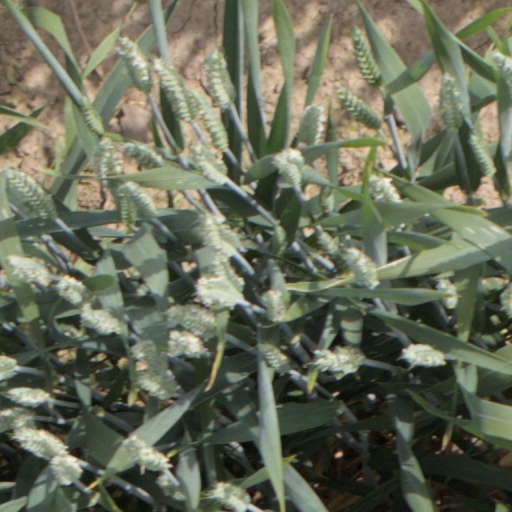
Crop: wheat